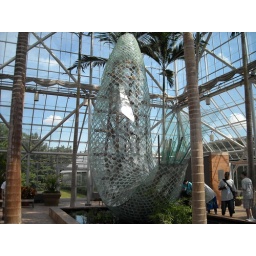
A glass sculpture of a fish by modernist architect Frank Gehry.